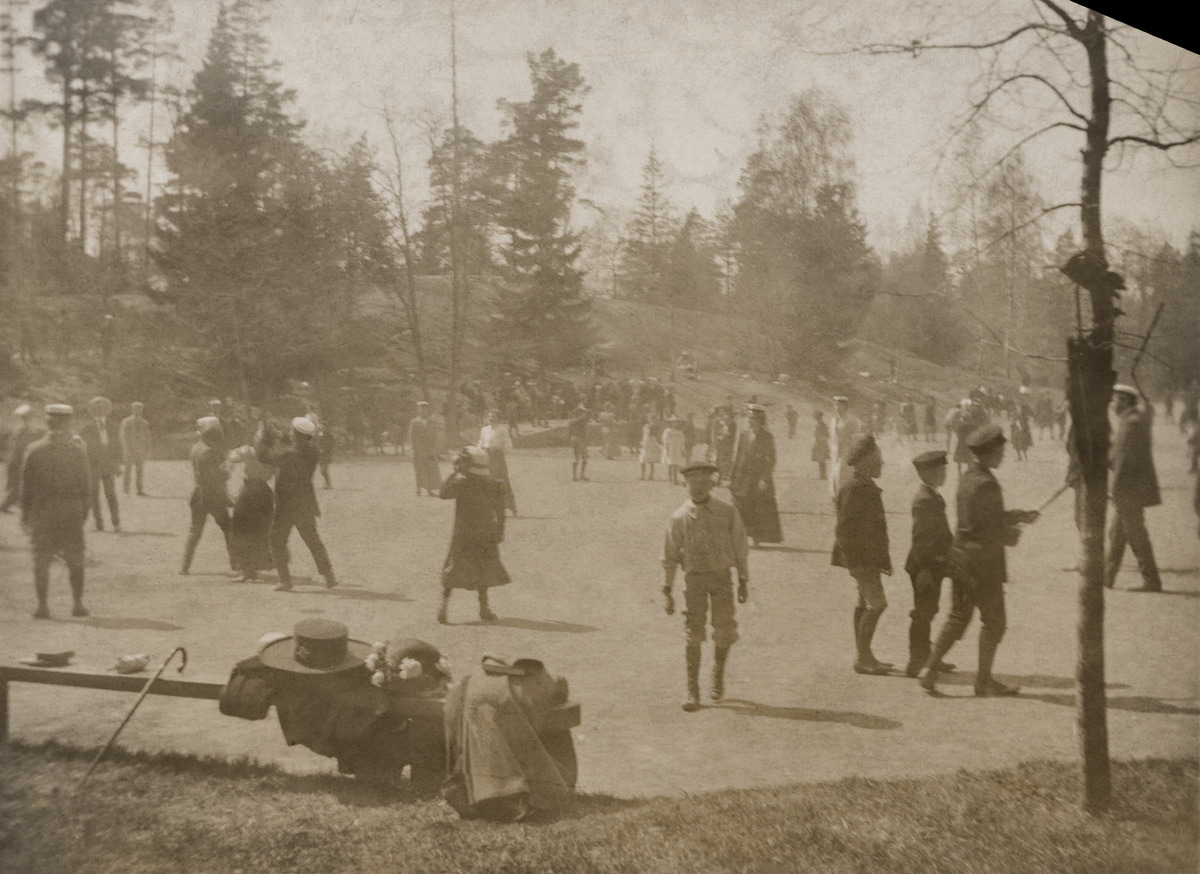
Ihmisiä Seurasaaren urheilukentällä
sisällön kuvaus: Ihmisiä Seurasaaren urheilukentällä. mustavalkoinen
Kuvaaja: Niiniluoto, A., valokuvaaja
Ajankohta: kuvausaika 1890 -luku
Paikka: Suomi, Uusimaa, Helsinki, Meilahti Helsinki, Seurasaari
Aiheet: saaret, rannat, ulkoilu, vapaa-aika, metsät, urheilukentät